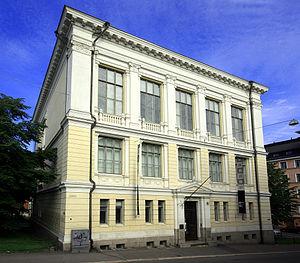
Les Propriétés du Sénat sont une entreprise publique de l’État finlandais qui gère la majorité des propriétés immobilières de la République de Finlande. L'organisme succède à la Direction des bâtiments de Finlande.
Le Musée de l'architecture finlandaise est un musée d'Helsinki consacré à l'architecture.
Kaartinkaupunki est un quartier d'Helsinki, la capitale de la Finlande.